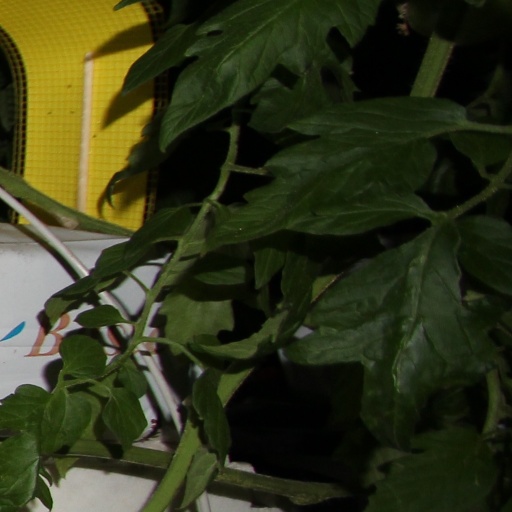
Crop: tomato